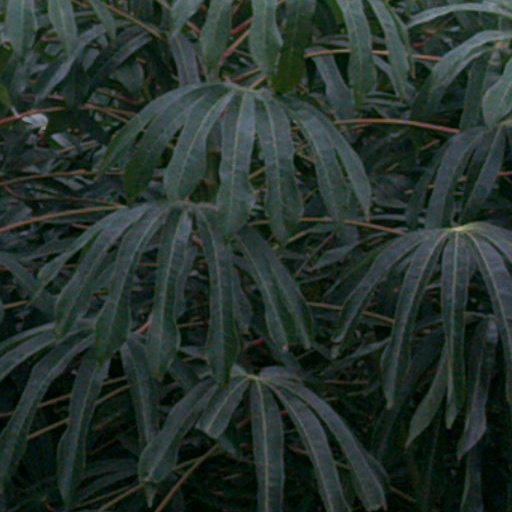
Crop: cassava